Valery Gerasimov

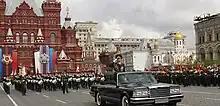
General Gerasimov leading a Victory Day parade in Moscow in a ZiL 41044, May 2011

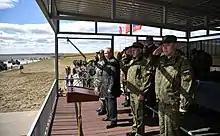
Russian, Chinese and Mongolian troops and military equipment parade during the Vostok 2018 military exercises

Gerasimov was appointed Chief of the General Staff following the dismissal of Defence Minister Anatoly Serdyukov on 6 November 2012. The previous Chief of General Staff, Army General Nikolay Makarov, was seen as close to Serduykov and was seen by commentators as likely to be replaced by new Defence Minister Sergei Shoigu. It has been reported that Makarov resigned, but he was formally dismissed by President Vladimir Putin.